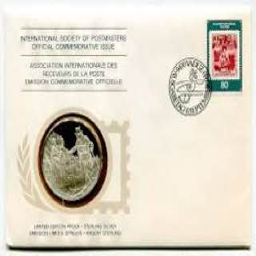
Liechtenstein PostalMuseum